Wafer testing

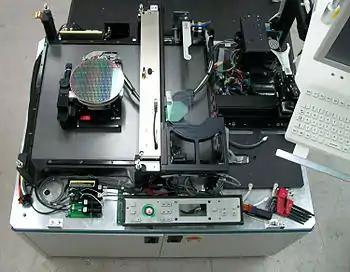
8-inch semiconductor wafer prober, shown with cover panels, tester and probe card elements removed. Wafer is visible on the left side.

Both WPT and WFT are performed using a wafer handler called a wafer prober. The wafer prober brings an array of microscopic needles or probes called a probe card into electrical contact with the wafer (vacuum-mounted on a wafer chuck). WPT and WFT use different probe cards, the WFT card contacts a chip's bond pads. After each test the prober moves the wafer to the next testing location. The wafer prober is responsible for loading and unloading the wafers from their carrier (or cassette) and is equipped with automatic pattern recognition optics capable of aligning the wafer with sufficient accuracy to ensure accurate registration between the contact pads on the wafer and the tips of the probes.